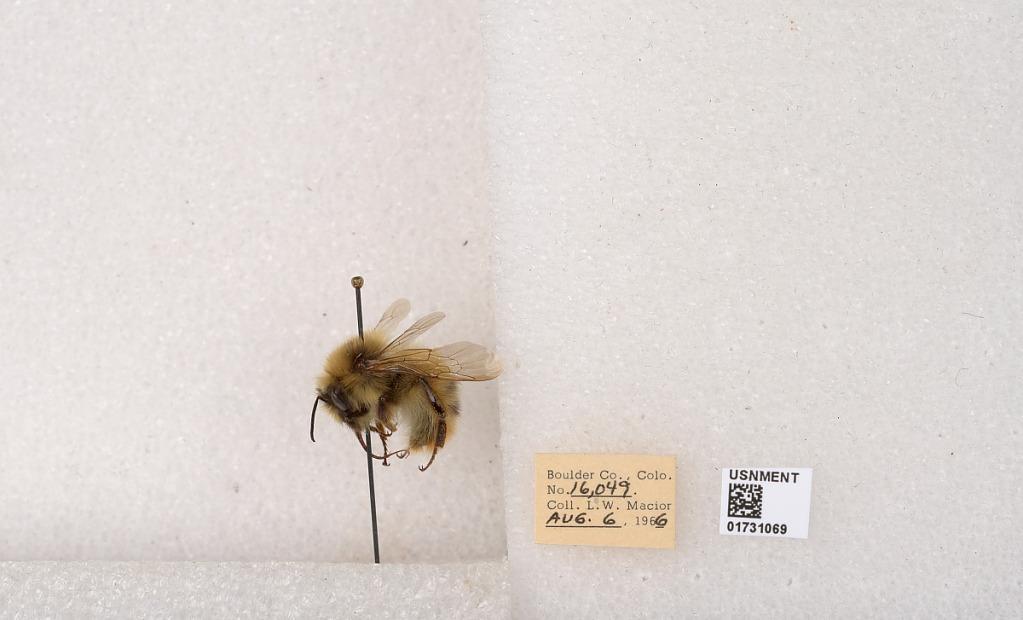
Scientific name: Bombus kirbyellus
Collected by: L. Macior
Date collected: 1966-8-6
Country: United States
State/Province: Colorado
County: Boulder
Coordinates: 40.0925, -105.358